Syracuse Hancock International Airport

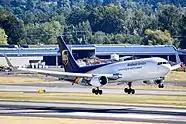
UPS Boeing 767-300ERF.

The largest aircraft ever to visit Syracuse was an Antonov Airlines AN-124, which flew a cargo flight from Vienna in 1996. A British Airways Concorde made a scheduled landing at the airport on September 27, 1986.